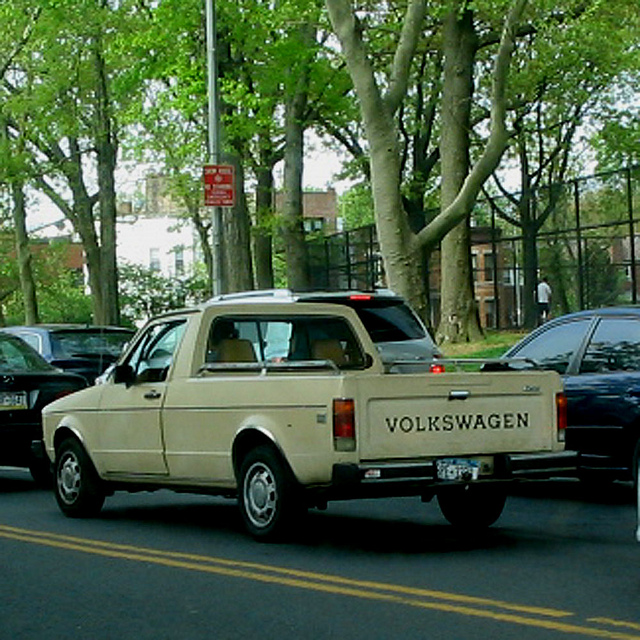
a white truck sitting on the street next to some other cars

A pickup truck sitting in a line of cars on a road.

A truck is driving down a road with other cars.

A truck waits in traffic next to a wooded area in the city.

Dirty old truck stick in traffic on a cloudy day.